Hungarians in Romania

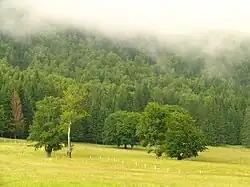
Harghita County is the county with the highest percentage of ethnic Hungarians in Romania.

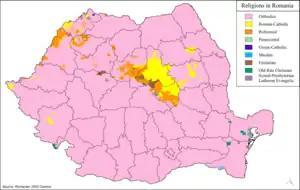
Religion in Romania

The number of Hungarian social and cultural organizations in Romania has greatly increased after the fall of communism, with more than 300 being documented a few years ago. There are also several puppet theatres. Professional Hungarian dancing in Romania is represented by the Maros Folk Ensemble (formerly State Szekler Ensemble) in Târgu Mureș, the Hargita Ensemble, and the Pipacsok Dance Ensemble. Other amateur popular theaters are also very important in preserving the cultural traditions.